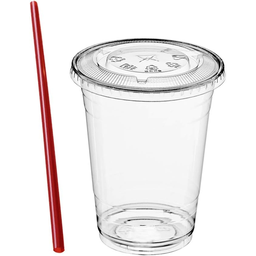
Label: plastic